USS Hanson

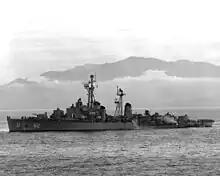
"Hanson" helping Apnokkang on 26 May 1951

"Hanson"s second deployment to Korea, from September 1951 to May 1952, took her along Korea's east coast as a unit of the fleet bombarding strategic shore targets in support of ground troops. "Hanson" aided the rescue of the soldiers and marines of the Chosin Reservoir, referred to as the "Frozen Chosin". As part of a unit detached from Task Force 77, two destroyers — and "Hanson" — cruiser and battleship , were sent on a gun strike in Hŭngnam harbor. "Hanson", along with the "Helena", received instructions to destroy railroad movements along the Korean coast. "Helena" would bombard one end of a railroad tunnel as the train entered it and "Hanson" would bombard the other end once the train was within the tunnel. Immediately afterward North Korean work crews would descend upon the railroad tracks and tunnels to repair the damage. "Hanson" would then call in carrier planes armed with napalm to bomb the work crews. At another time, "Earnest G. Small" and "Missouri" stayed a few miles off shore. "Helena" and "Hanson" were firing at targets close to the harbor, taking instructions from spotters on shore. As evening approached "Hanson"s gyro was failing which meant "Hanson" could not fire on targets accurately. "Earnest G. Small" was ordered to take over "Hanson"s close in position and "Hanson" move out to the position of "Missouri". "Earnest G. Small" steamed toward "Hanson"s former position and less than 5 minutes at 18:01 hours 7 October 1951, "Earnest G. Small" struck a mine and lost 1/3 of their ship, with the entire bow blown off. Nine men were killed and 51 wounded. The ship had to retire to Sasebo by sailing astern to make repairs for return to the States. "Hanson" continued her practice of sinking minelayers disguised as fishing vessels. "Hanson" sank at least one such boat. On 22 October 1951, an AD-4W Navy aircraft of Composite Squadron VC-11 took a night landing wave off on the ; the aircraft lost power and crashed into the sea. "Hanson" rescued the three crew members. In December she also participated in the important Formosa Patrol and visited Hong Kong for leave. On the way to Hong Kong, "Hanson" encountered a huge typhoon, with 30-foot waves crashing in a north–south direction. The sonar team aboard "Hanson" also located a submerged vessel in the shallow portion of the Formosa Straits. Its location was reported to 7th Fleet command. "Hanson" was told that this was the WWII sub which was sunk by its own torpedo. With her leave in Hong Kong complete, she returned to Korea. "Hanson" would use her radar and ECM gear to help US Army rangers in their attempts to carry out operations behind enemy lines and give them naval gunfire support. On 25 December 1951, "Hanson" was back in Sasebo, Japan, for two days. On 27 December 1951, "Hanson" became part of Task Element 95.11, relieving the . The Task Element was made up of many British Commonwealth ships, including and , as well as the U.S. escort carrier . Operating in the Wonsan area on April 10, TF-77 carried out a coordinated strike using the guns of and "Hanson".